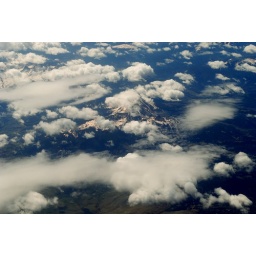
082 mountains in cloud